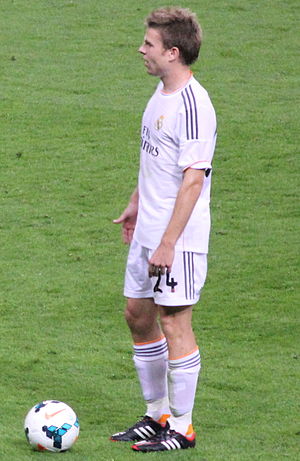
Asier Illarramendi
Asier Illarramendi Andonegi er en spansk fodboldspiller, der spiller for Real Sociedad som defensiv midtbanespiller. Han har tidligere spillet for Real Madrid, som han fik sin debut for imod Villarreal, hvor kampen endte 2-2.